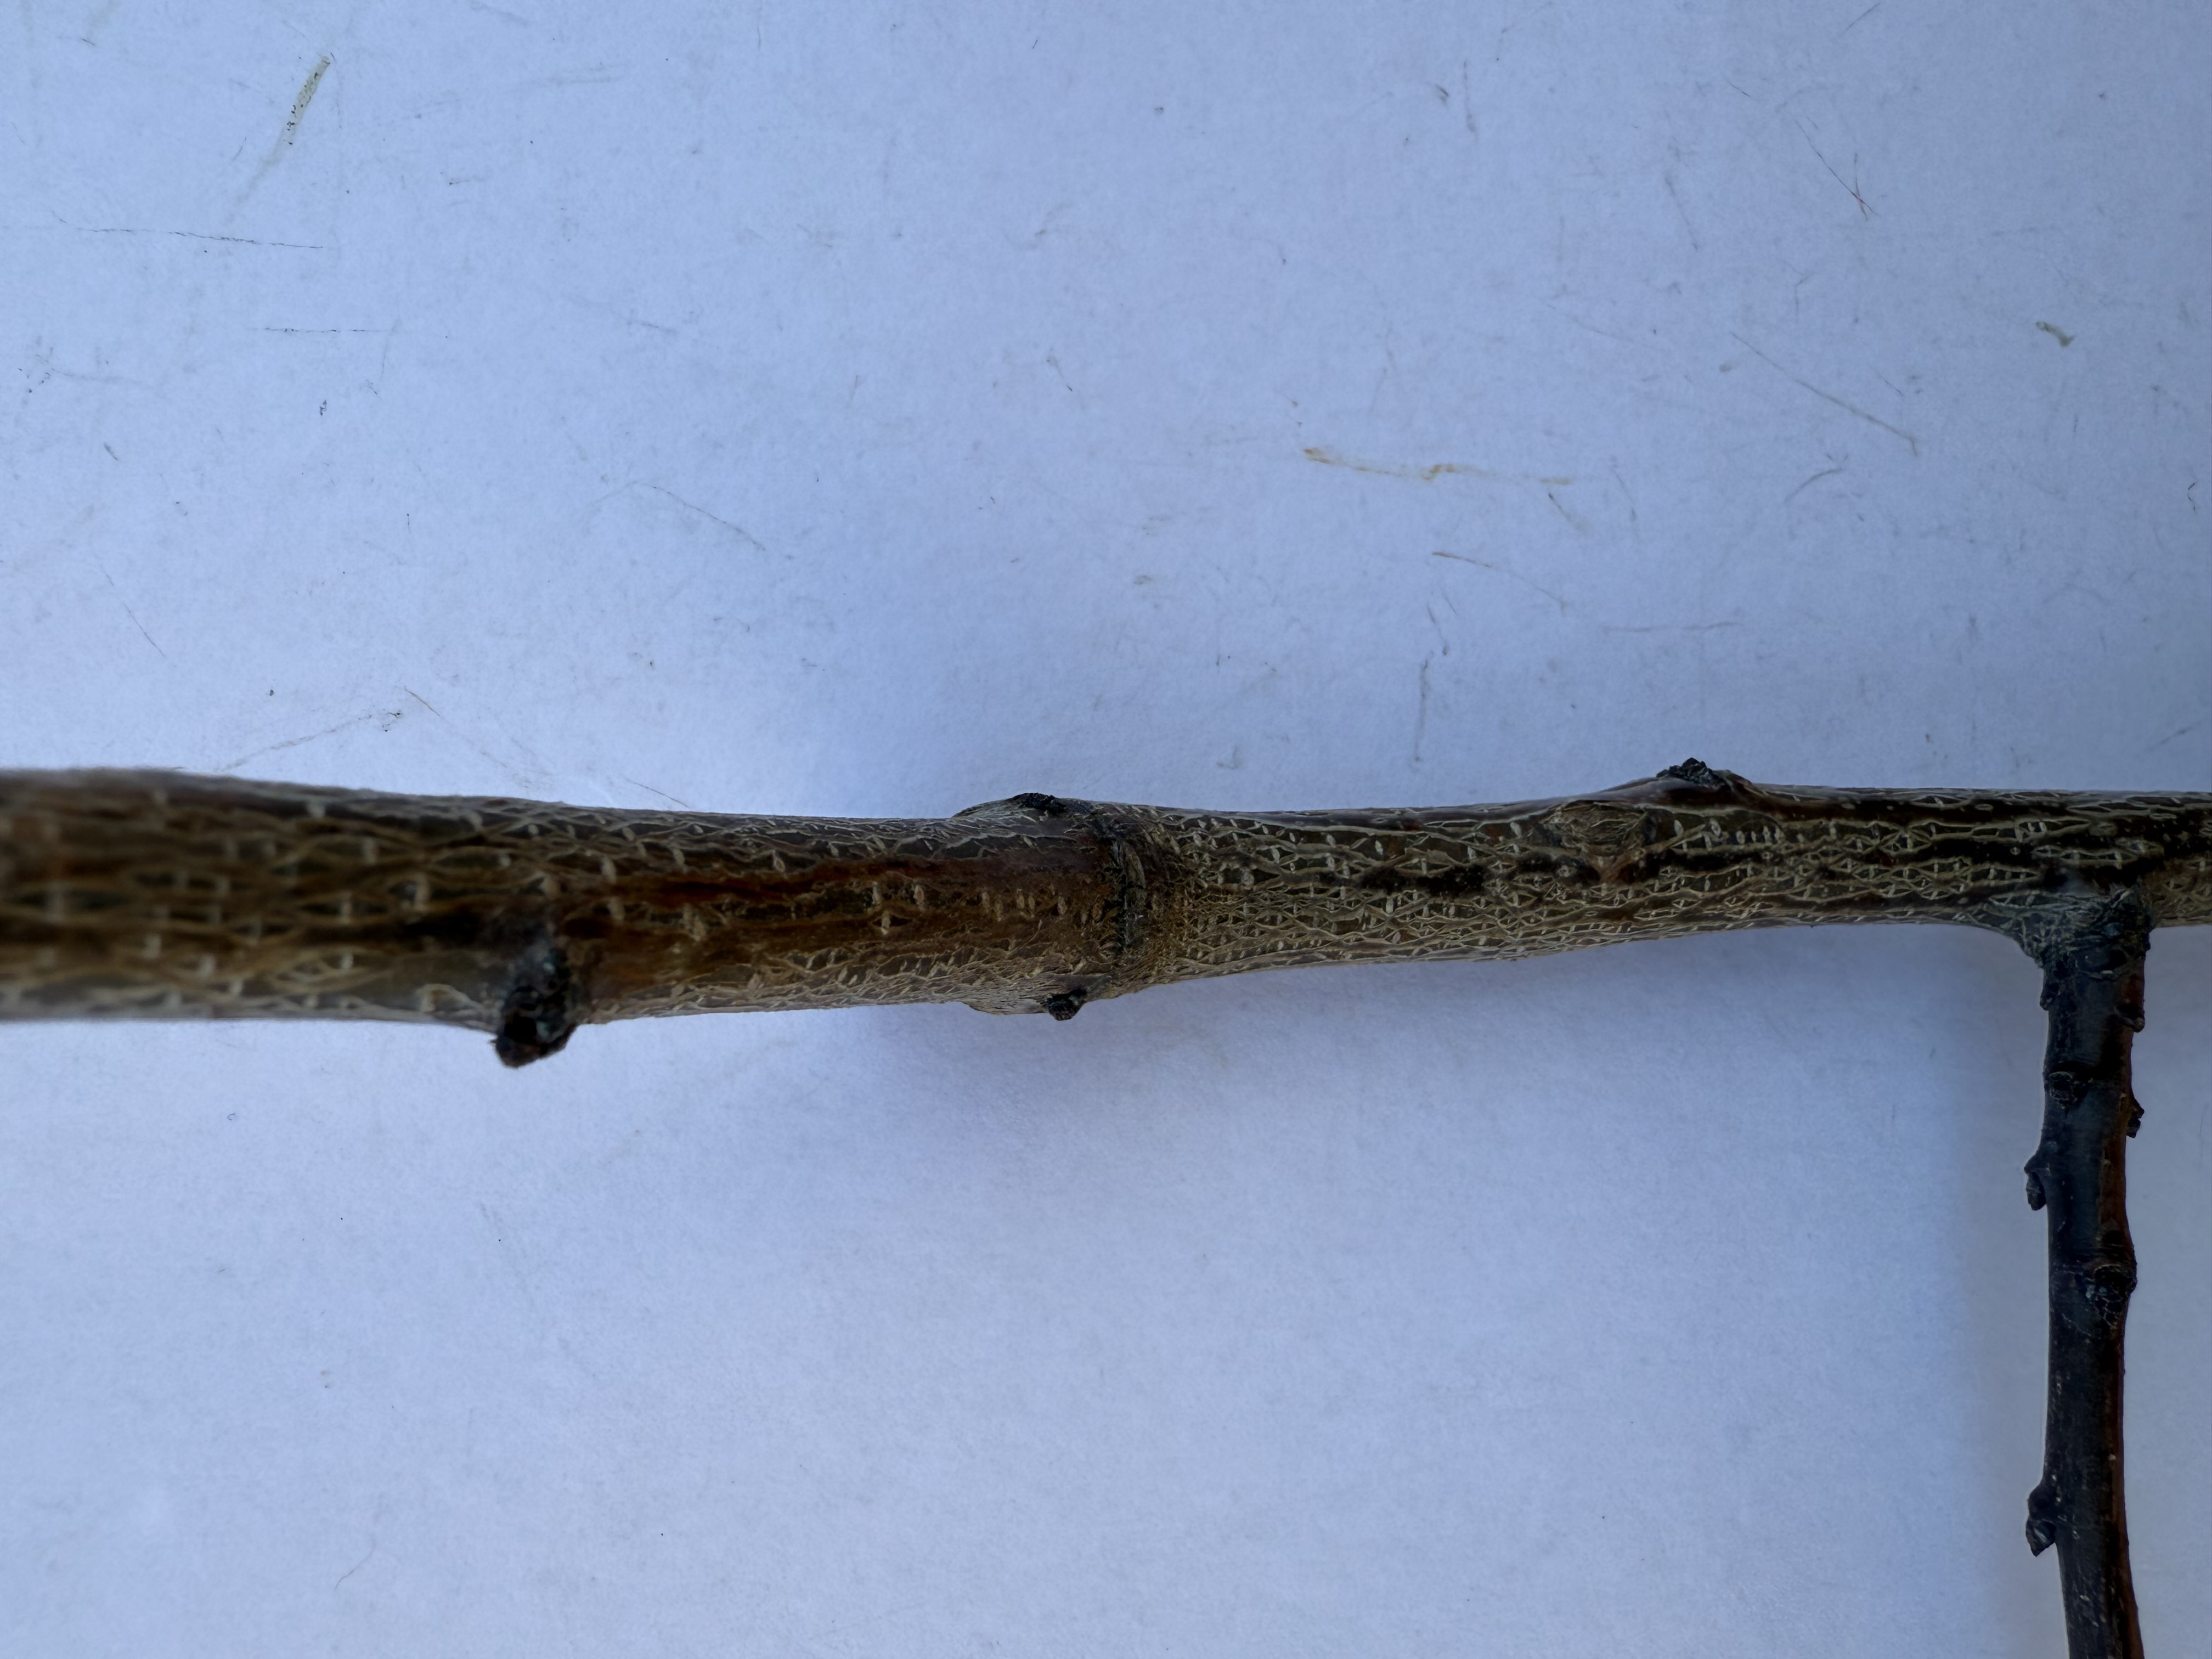
Variety: Sekerpare Apricot